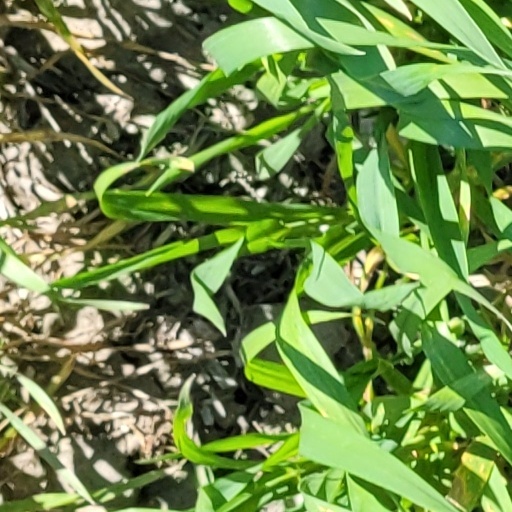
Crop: wheat